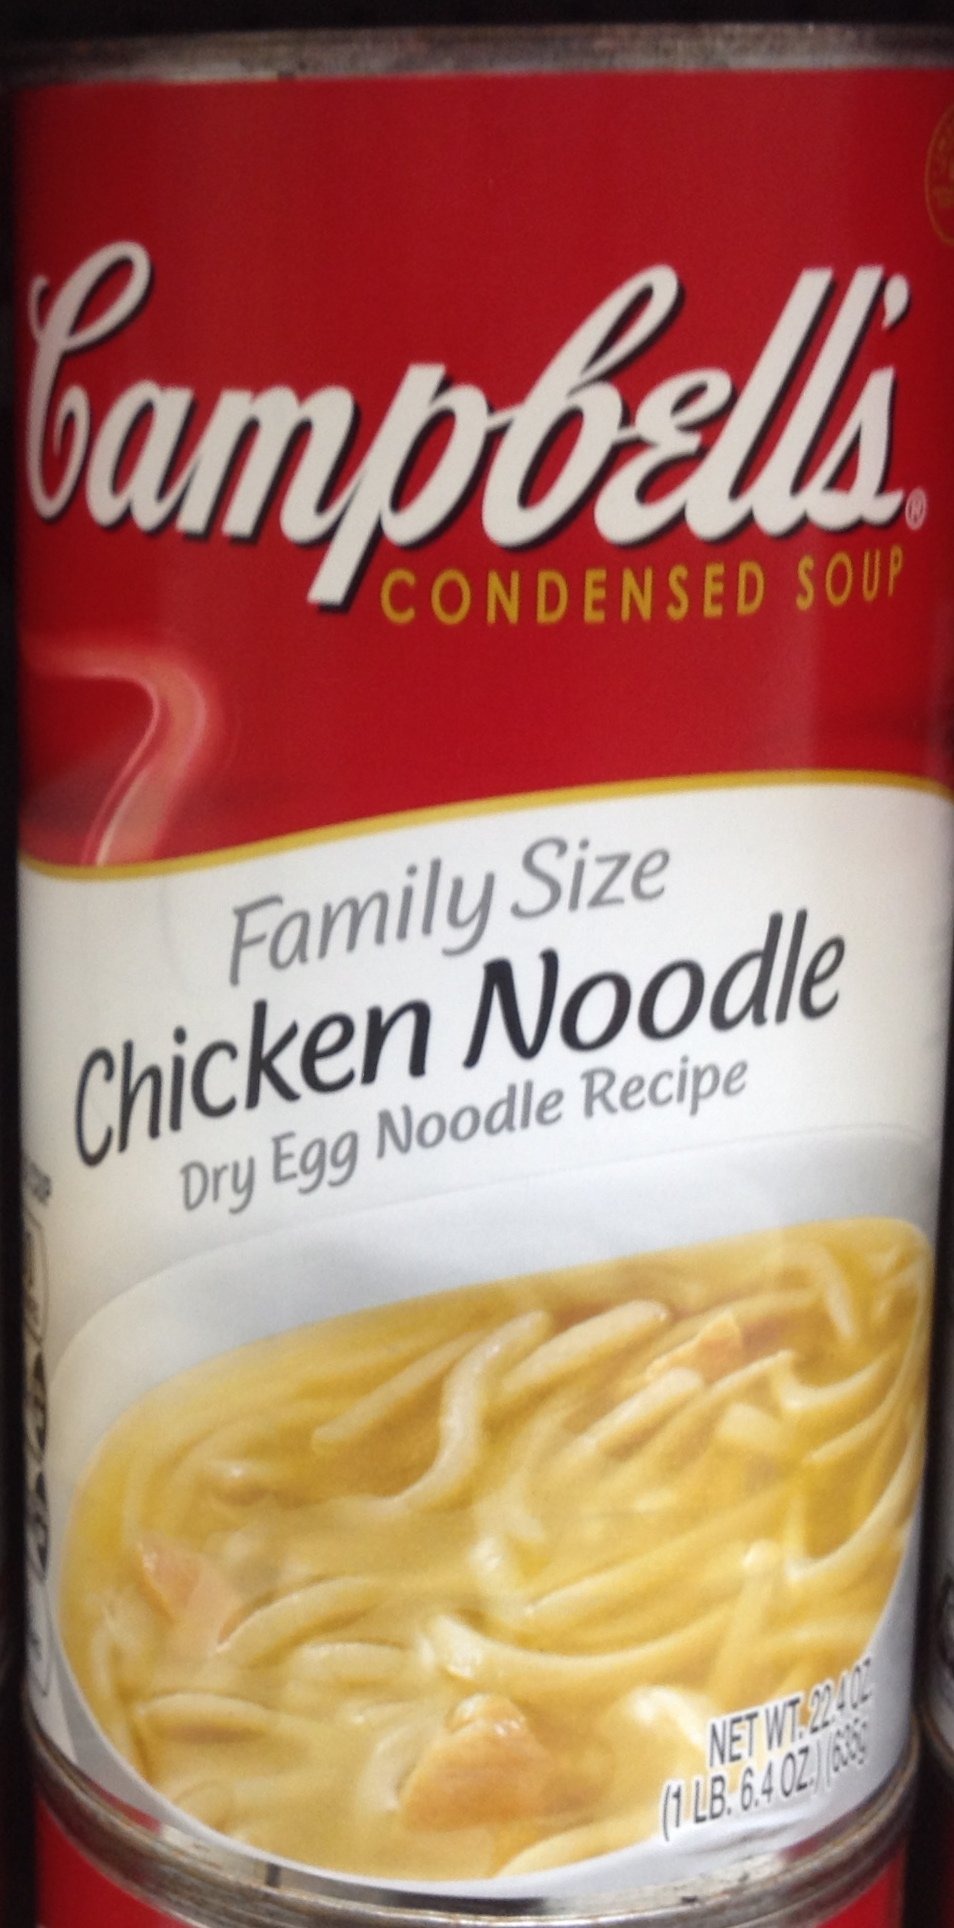
Item Name: Campbell's FAMILY SIZE CHICKEN NOODLE SOUP Dry Egg Noodle Recipe 22.4oz. (Pack of 3)
Value: 3.0
Unit: Count

Price: 2.99